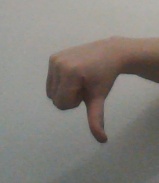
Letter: waw